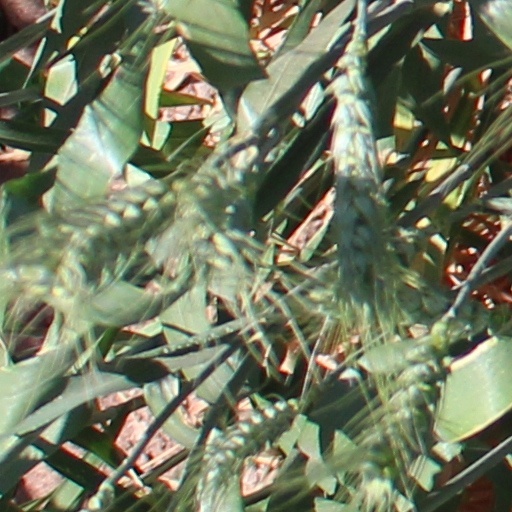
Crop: wheat